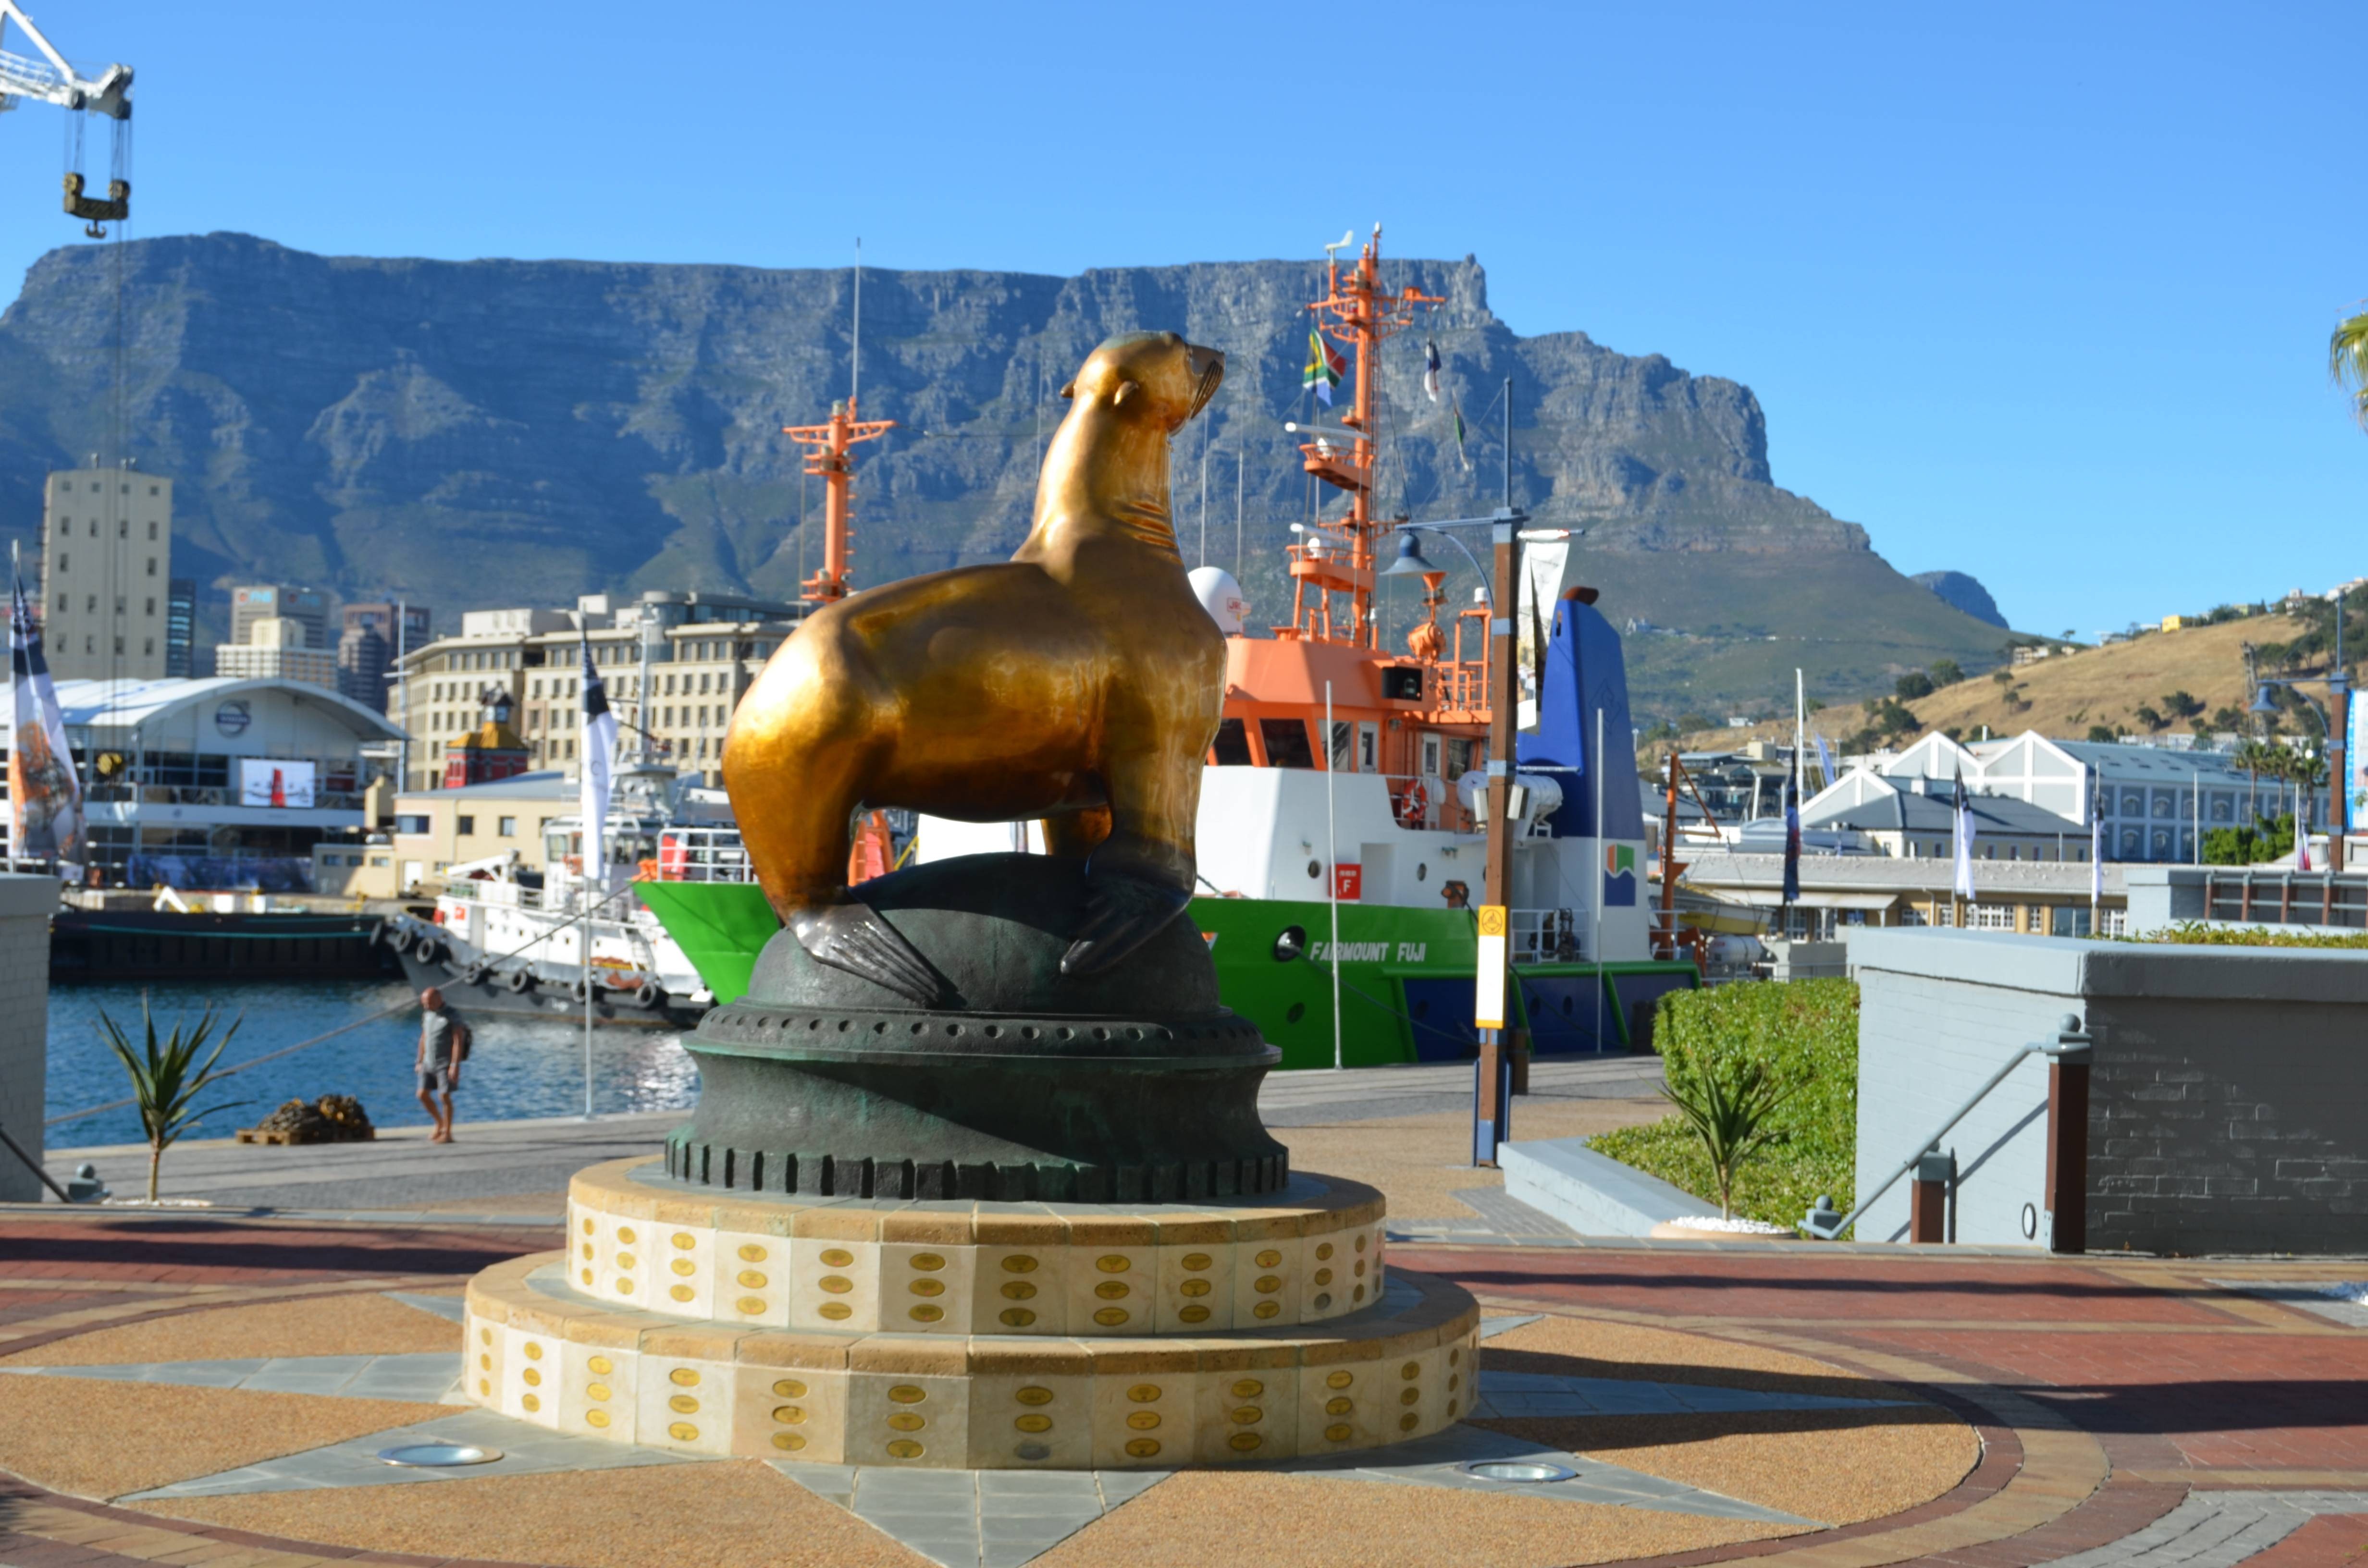
sky, cute, monument, vacation, travel, statue, golden, plaza, landmark, blue, port, tourism, table mountain, artwork, places of interest, sculpture, 2011, temple, hotel, ships, shopping centre, water feature, south africa, cape town, robbe, early morning, entertainment centre, v a waterfront